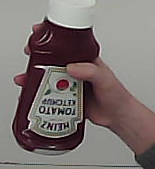
Product: heinz_ketchup